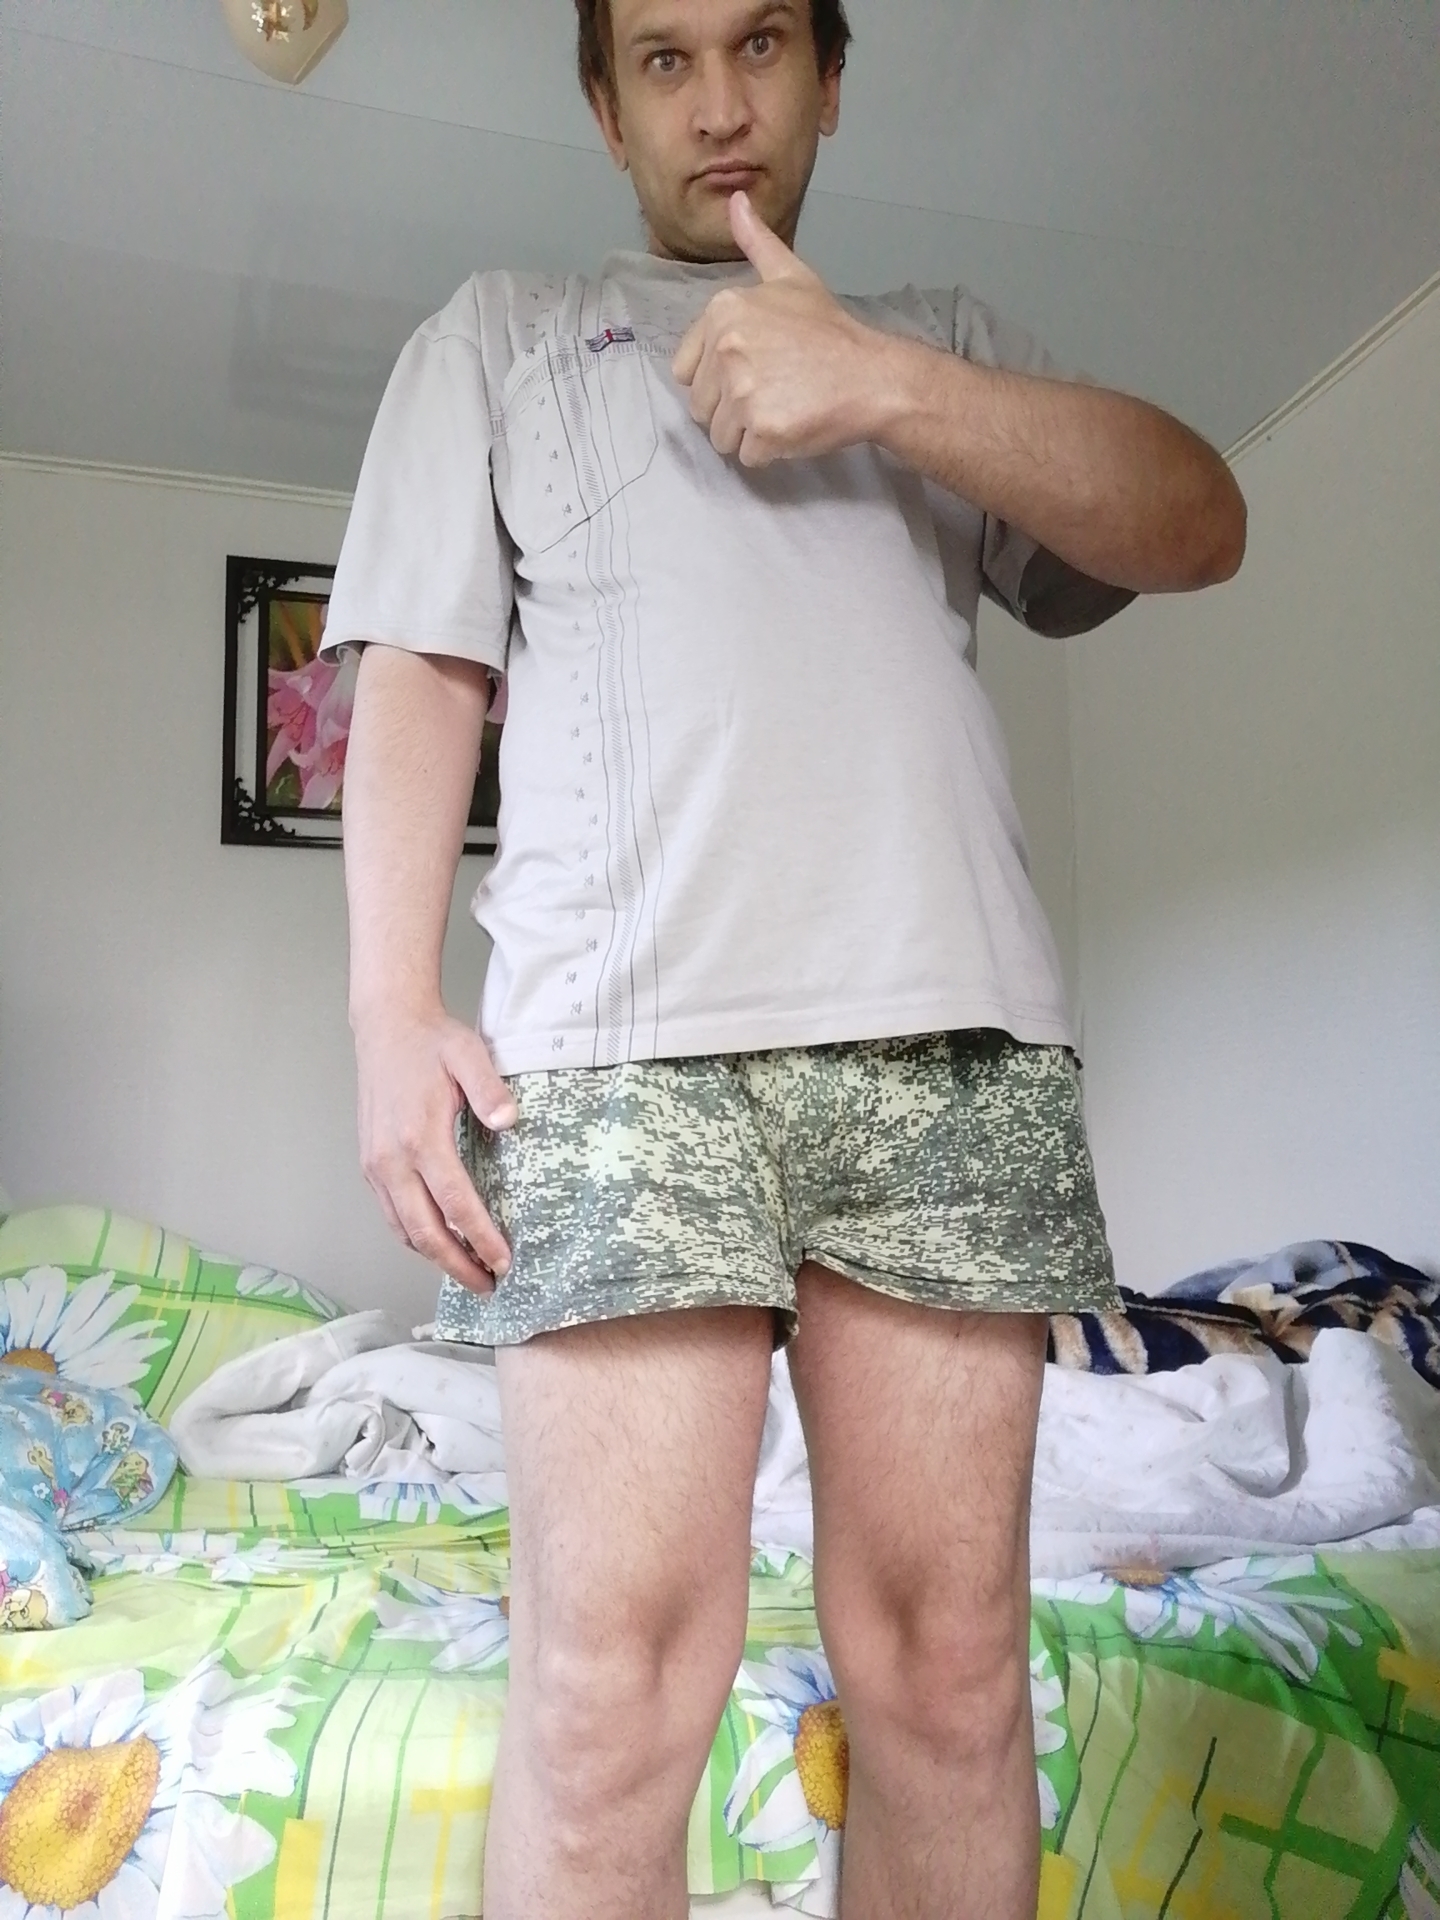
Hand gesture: like